Luna Park, Scranton

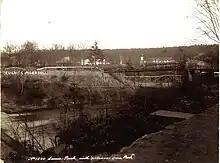
C.1906 photo by W.B. Bunnell of Luna Park, encompassing all of the second section of the park.

Ingersoll described the park as being "of three parts". The first section dammed Roaring Brook to form a small lake for boating and aquatic sports. The second section centered around amusement rides, and featured many different rides over the years. Some of these rides include Folks Shoot-the-Chutes, a pool known as "The Lagoon", the Scenic Railway roller coaster, H.G. Traver's Aerial Circle Swing, Scenic River/Old Mill, Blarney Castle, Shades and Shadows, E. Conley's Shooting Gallery, a Steele MacKaye Scenitorium, Temple of Mystery, Edisonia, Trip to Rockaway, a dance pavilion, J.D. William's Restaurant, a 3-tier Dentzel carousel, Williams Ice Cream/Soda Fountain, a band stand, and a circus platform (later called "The Hippodrome"). The third section was the picnic grounds, with a large picnic pavilion. Other significant attractions were added to the park over time, from the Hale's Tours of the World train ride, to the more simplistic Mahoney's Pony Rides. Live vaudeville acts, exhibitions, circus, and orchestra performances were scheduled as free entertainment complementing patrons' visits. Two of the most successful appearances at the park were that of the Knabenshue Toledo No. 2 airship, flown by aviator Lincoln Beachey, and a leopard act by Dolores Vallecita.